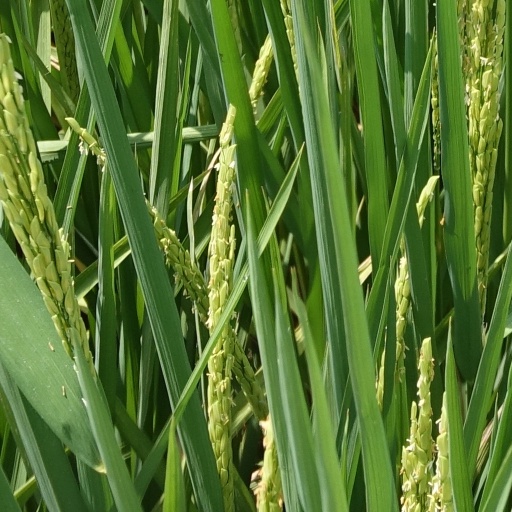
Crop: rice